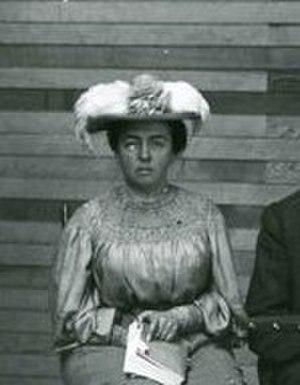
Wrexie Leonard est une physicienne américaine, assistante de Percival Lowell.